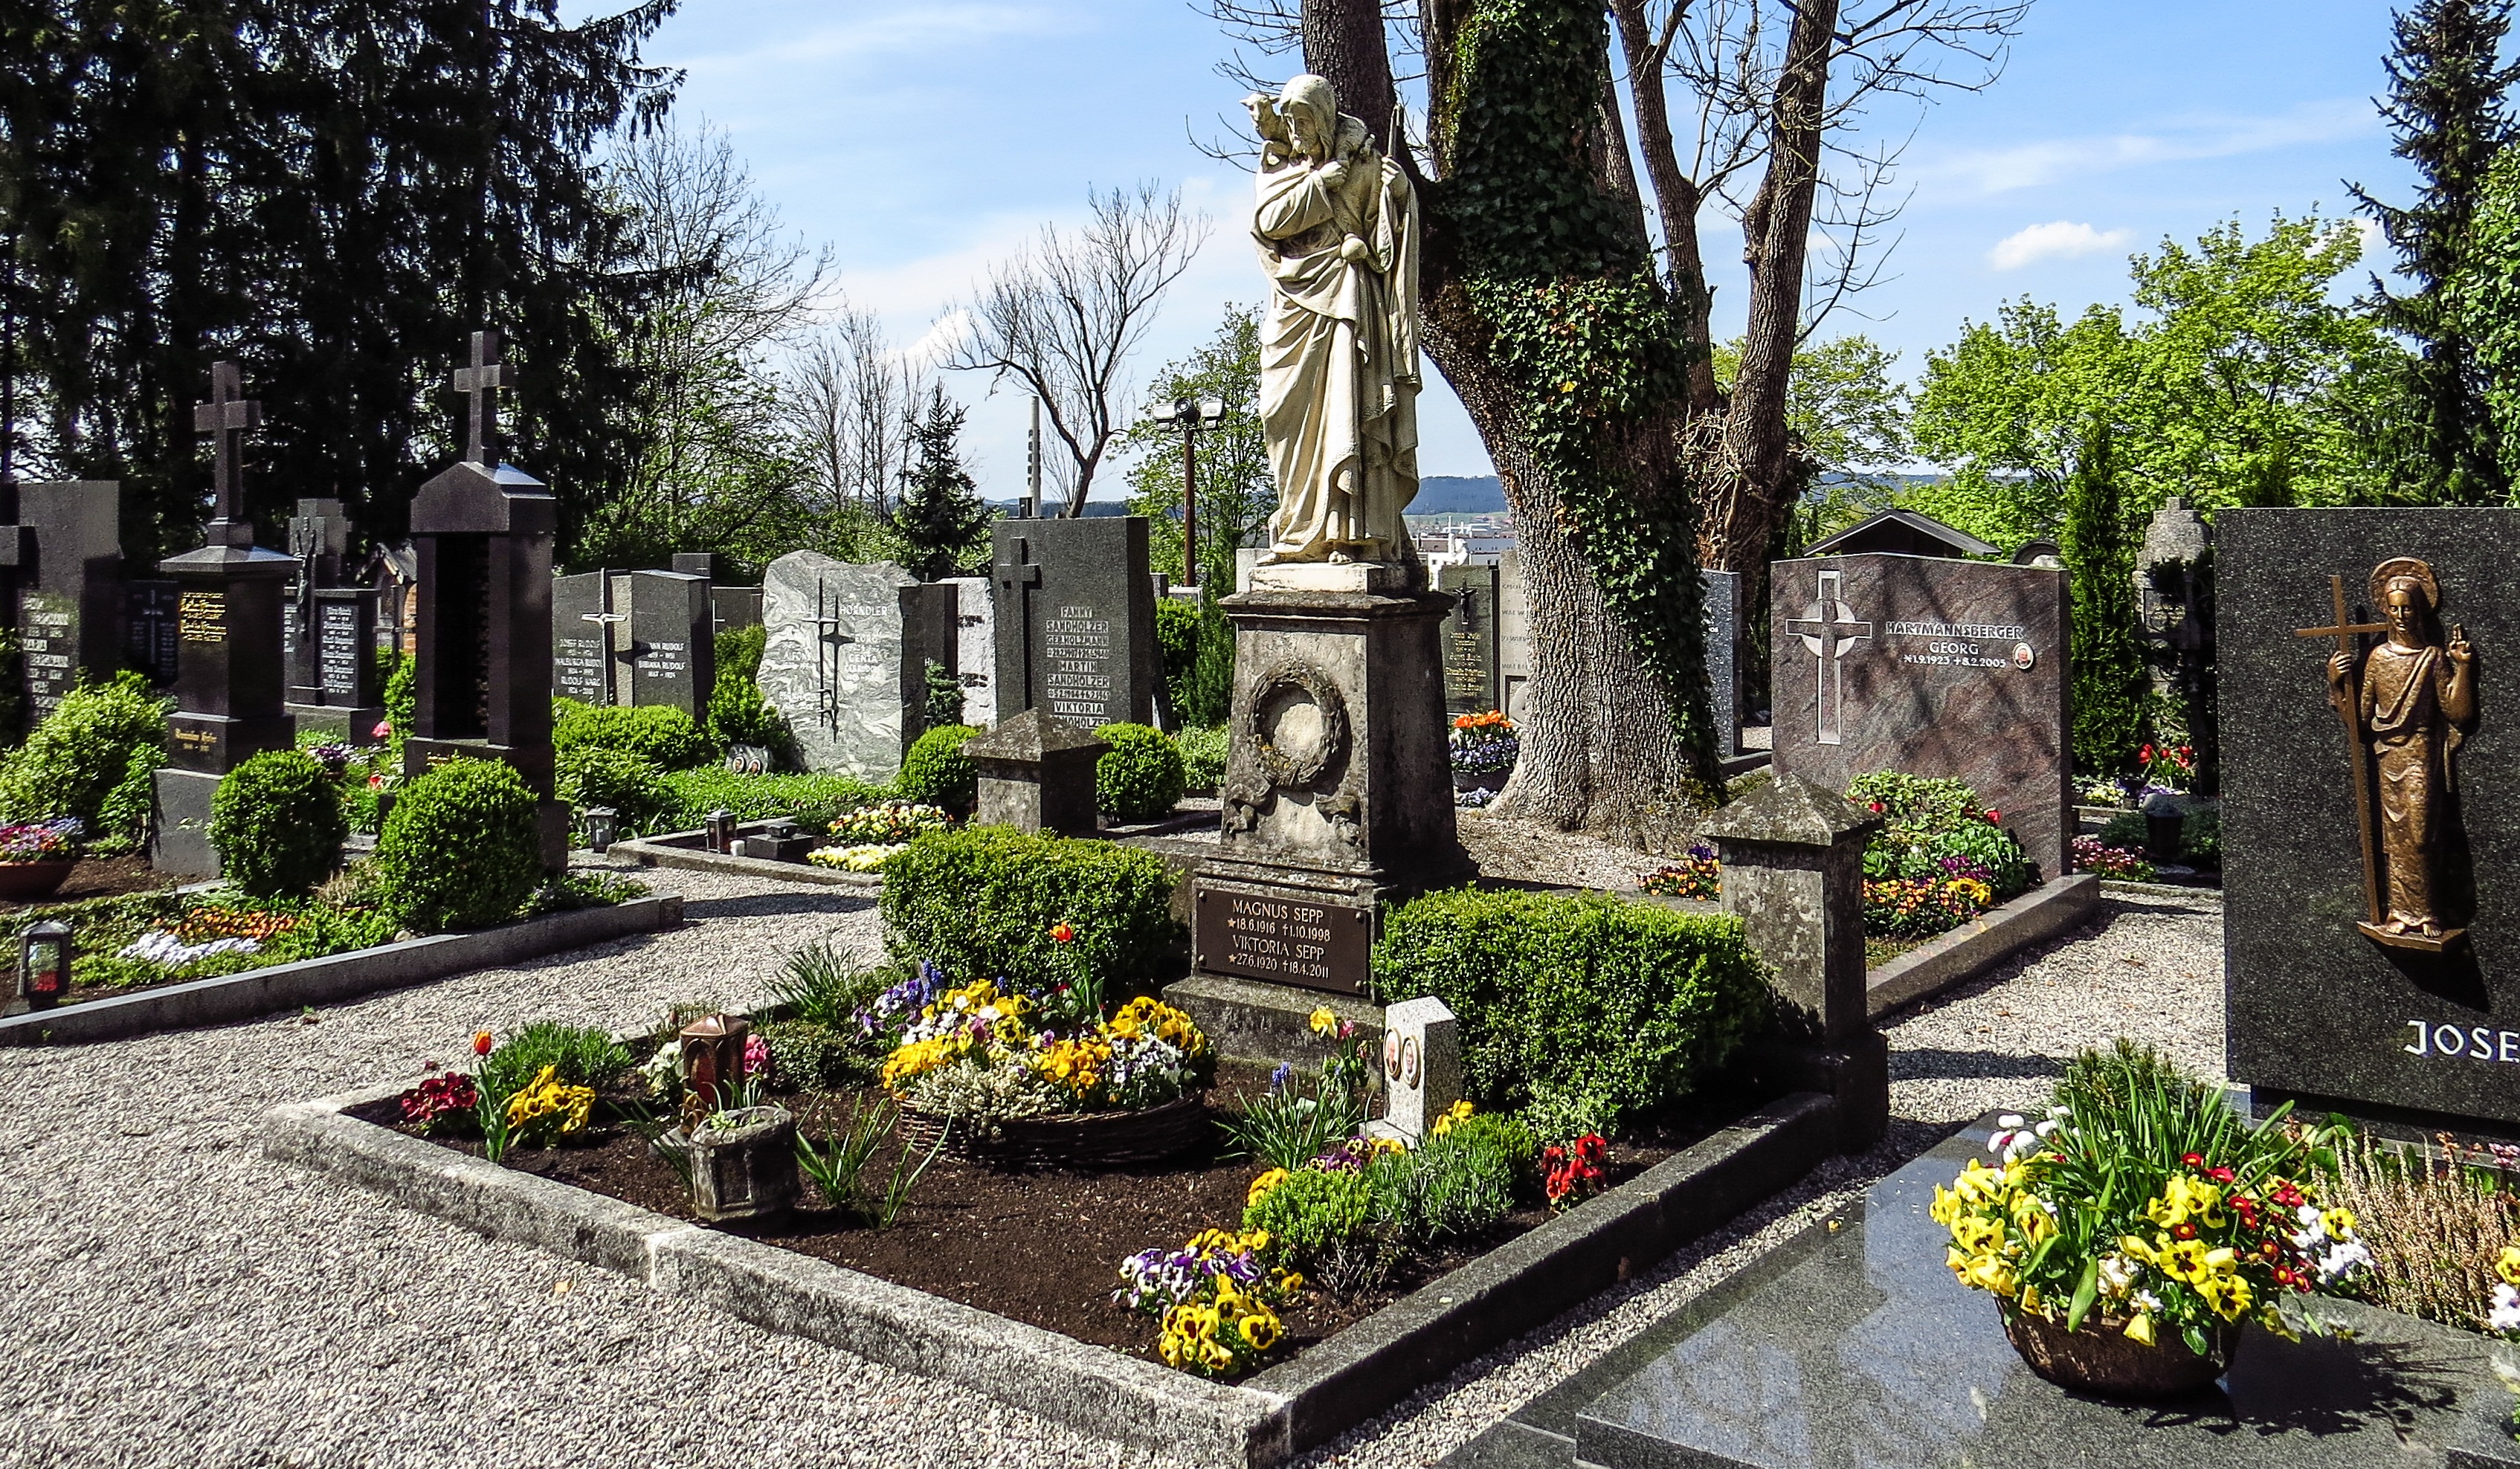
cemetery, garden, grave, gravestone, graves, grave stones, grabschmuck, grave figures